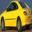
Label: automobile